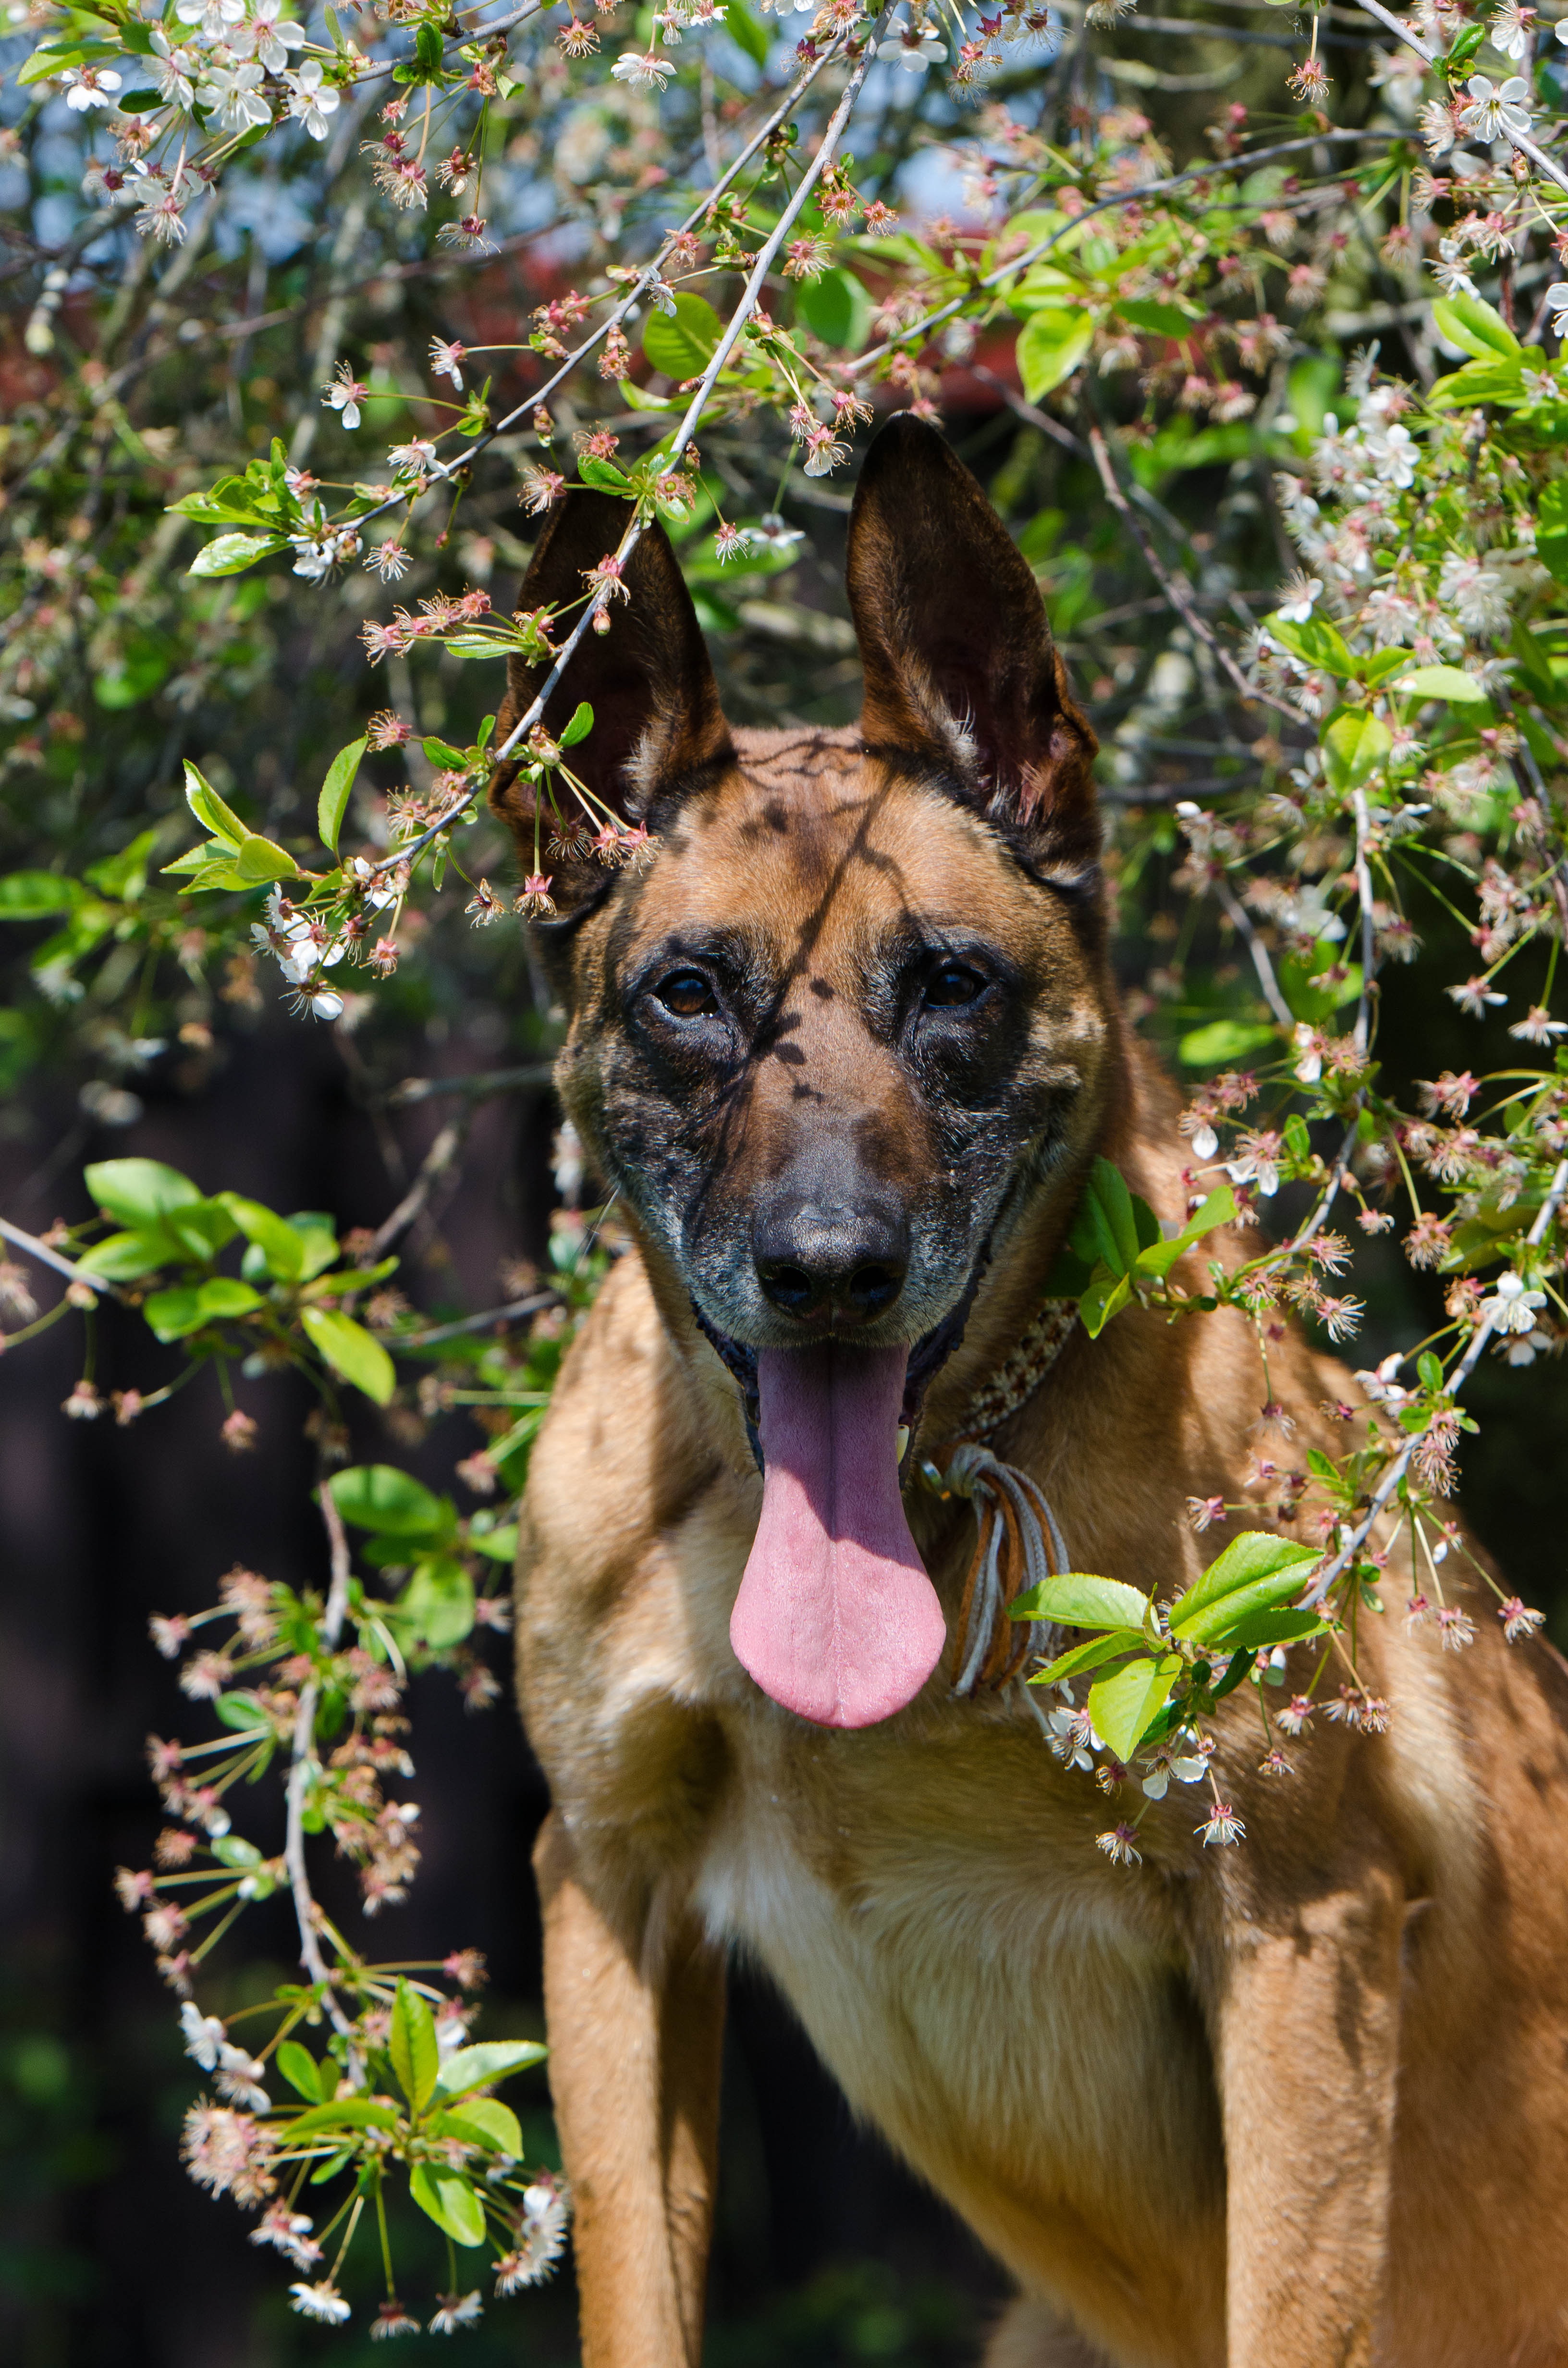
flower, dog, summer, wildlife, portrait, mammal, fauna, vertebrate, attention, friendly, belgian shepherd dog, malinois, belgian shepherd malinois, dog like mammal, german shepherd dog